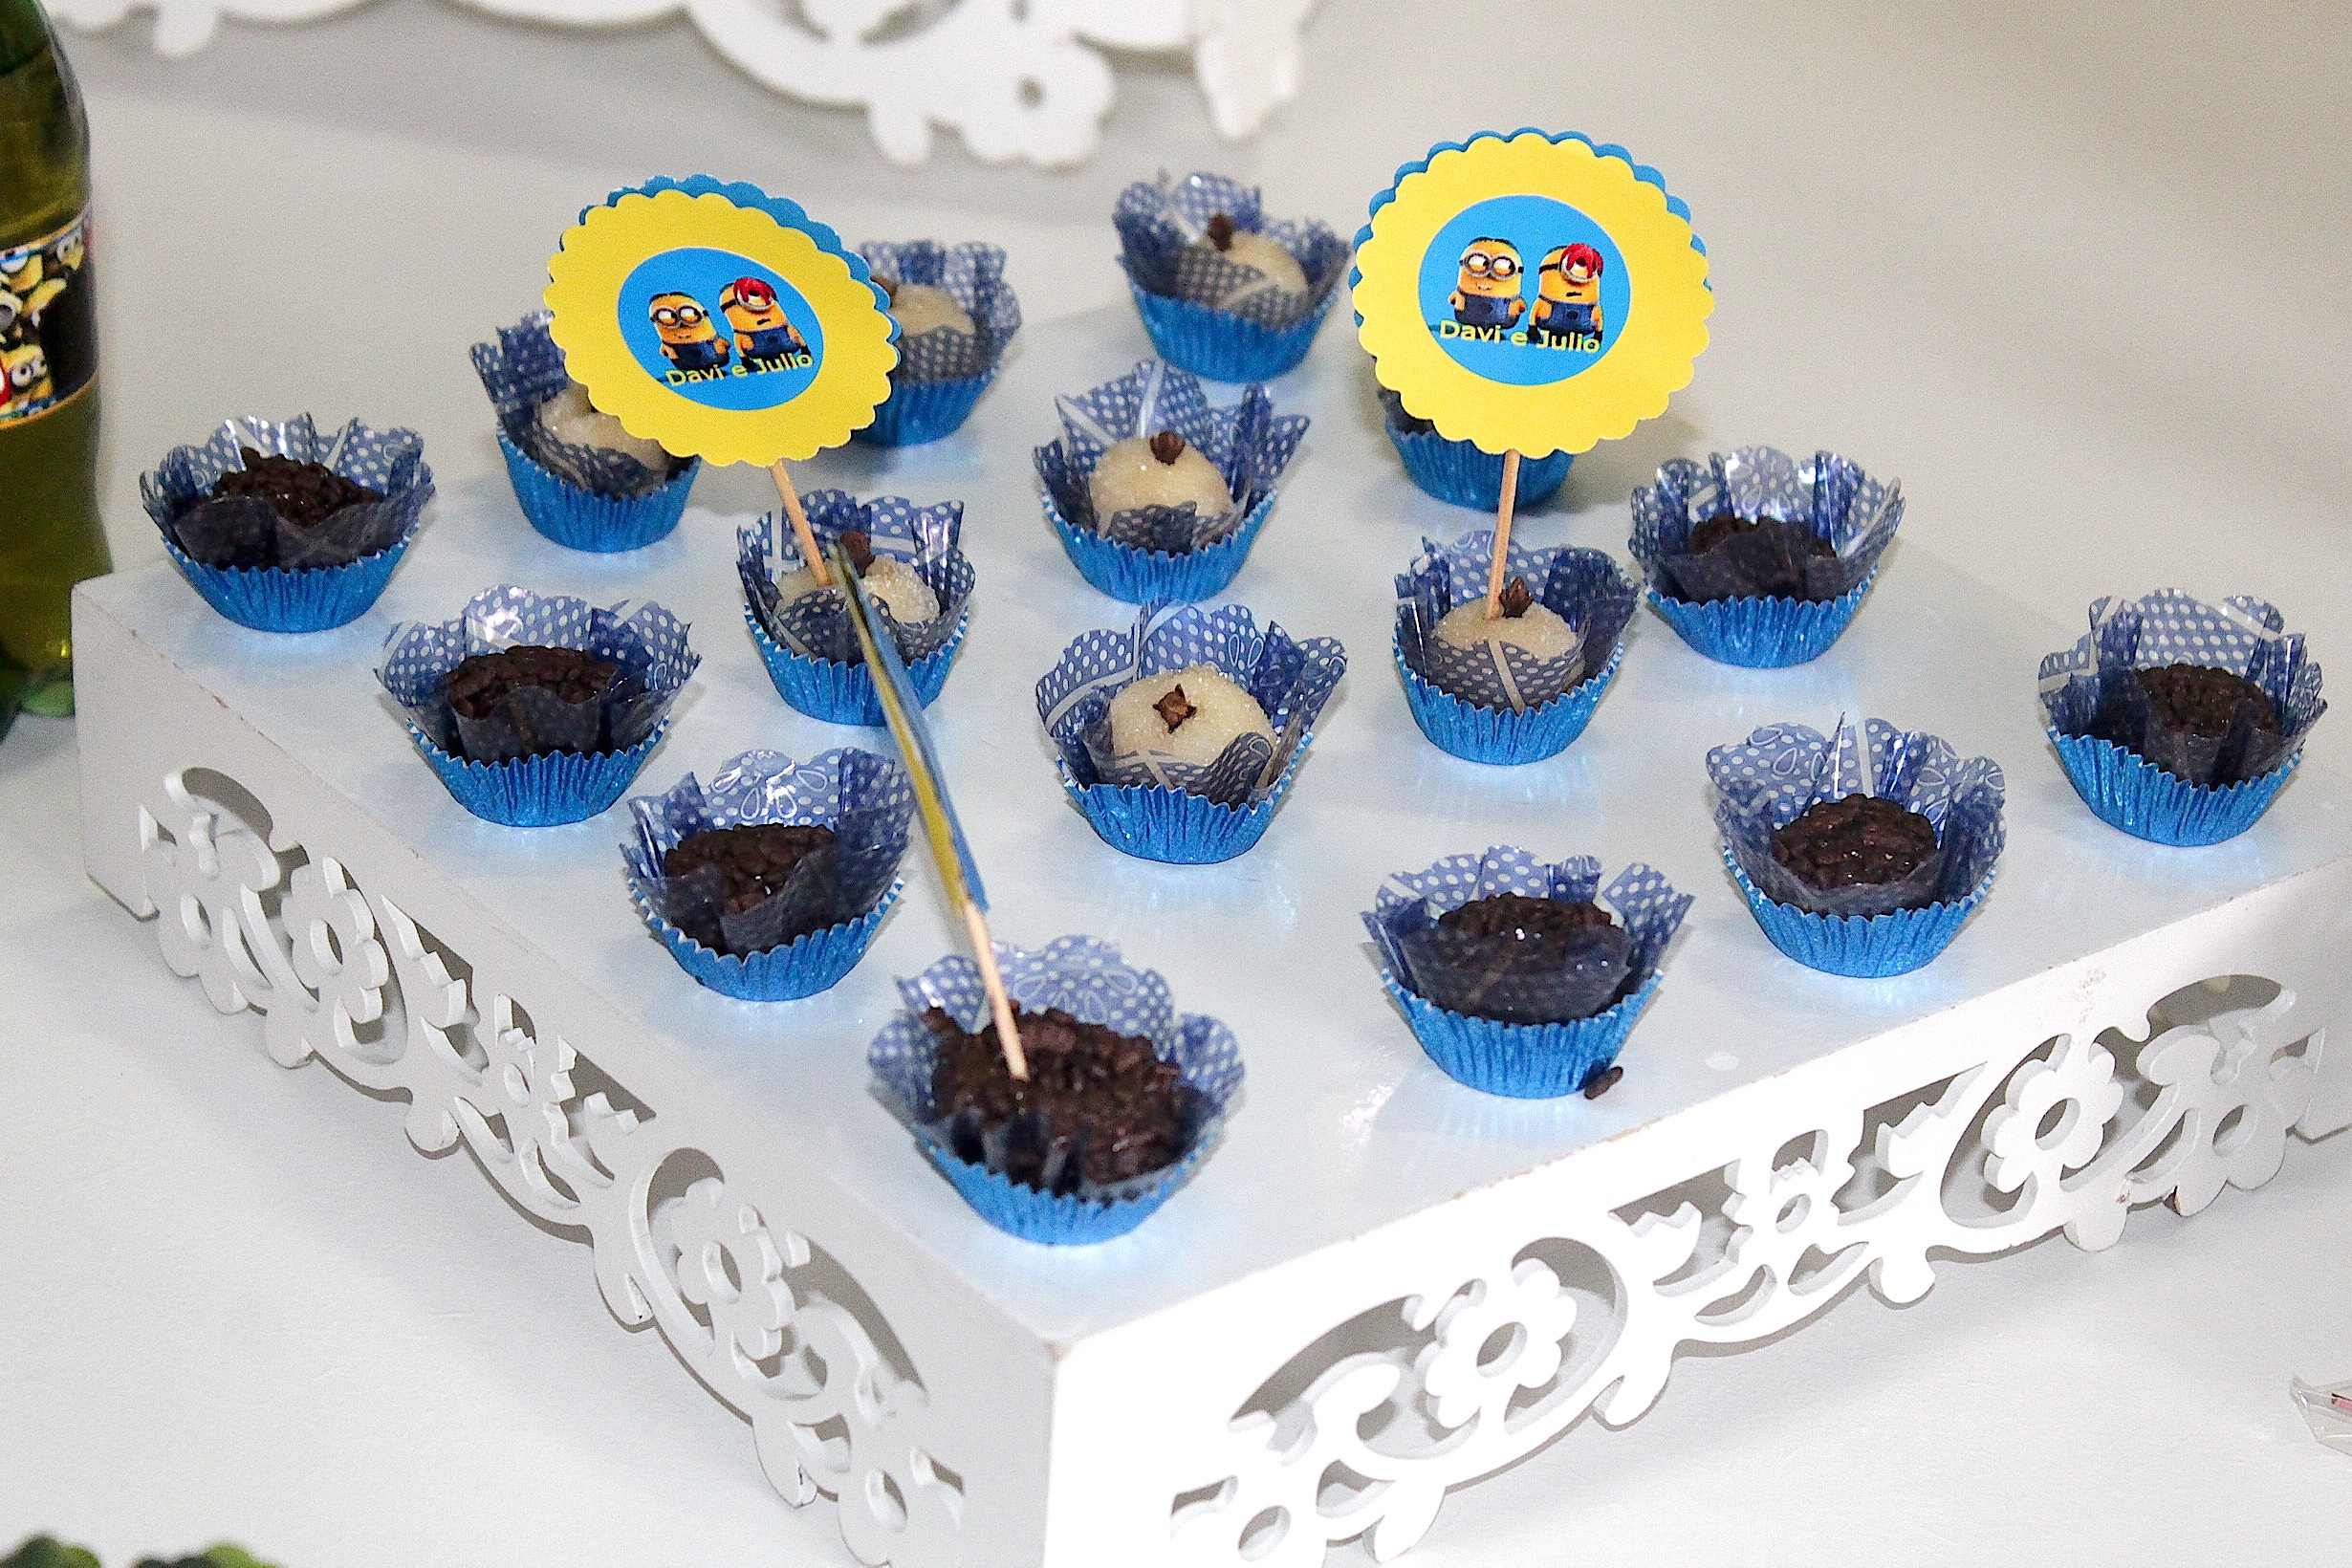
table, food, child, blue, cupcake, dessert, toy, cake, birthday cake, icing, party, event, childish, cake decorating